Luiz Razia

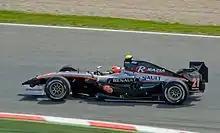
Razia driving for Fisichella Motor Sport at the Catalunya round of the 2009 GP2 Series season.

Towards the end of 2006, Razia tested a GP2 car at Jerez for the Racing Engineering team, and in September 2008 he tested again for the team at the Paul Ricard circuit in Southern France. On 2 October 2008 Razia joined the Trust Team Arden for the 2008–09 GP2 Asia Series season. He scored his first championship points in Qatar, with an 8th in the feature race and a 6th in the sprint race. In the final race of the season in Bahrain, Luiz claimed his first win, having started from the pole – due to the series' reverse-grid system – as he had finished 8th in the feature race the day before.